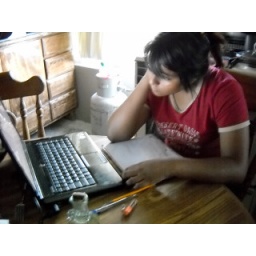
Hispanic girl doing her homework with a help of a computer in the kitchen a high school student